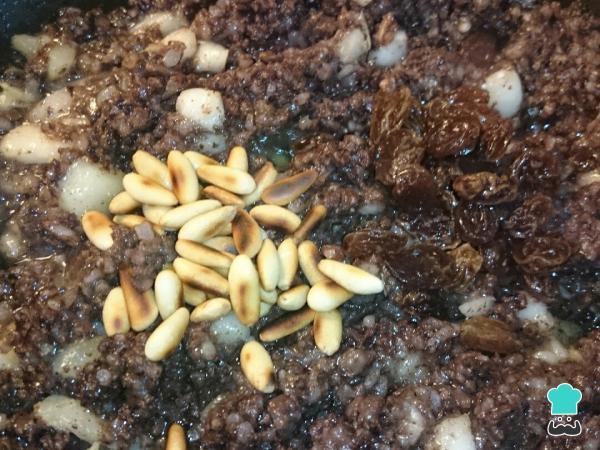
Cuando la pera empiece a soltar sus jugos, añadimos el resto de ingredientes. Primero los piñones y luego las pasas junto con el ron en el que han estado macerando. Removemos y mantenemos la cocción hasta que reduzca.